Henry Paul Talbot

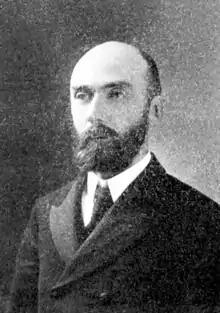
Henry Paul Talbot

Henry Paul Talbot (15 May 1864 in Boston, Massachusetts – 18 June 1927) was an American chemist at the Massachusetts Institute of Technology. He made a significant contribution to the university's reputation in research and teaching.